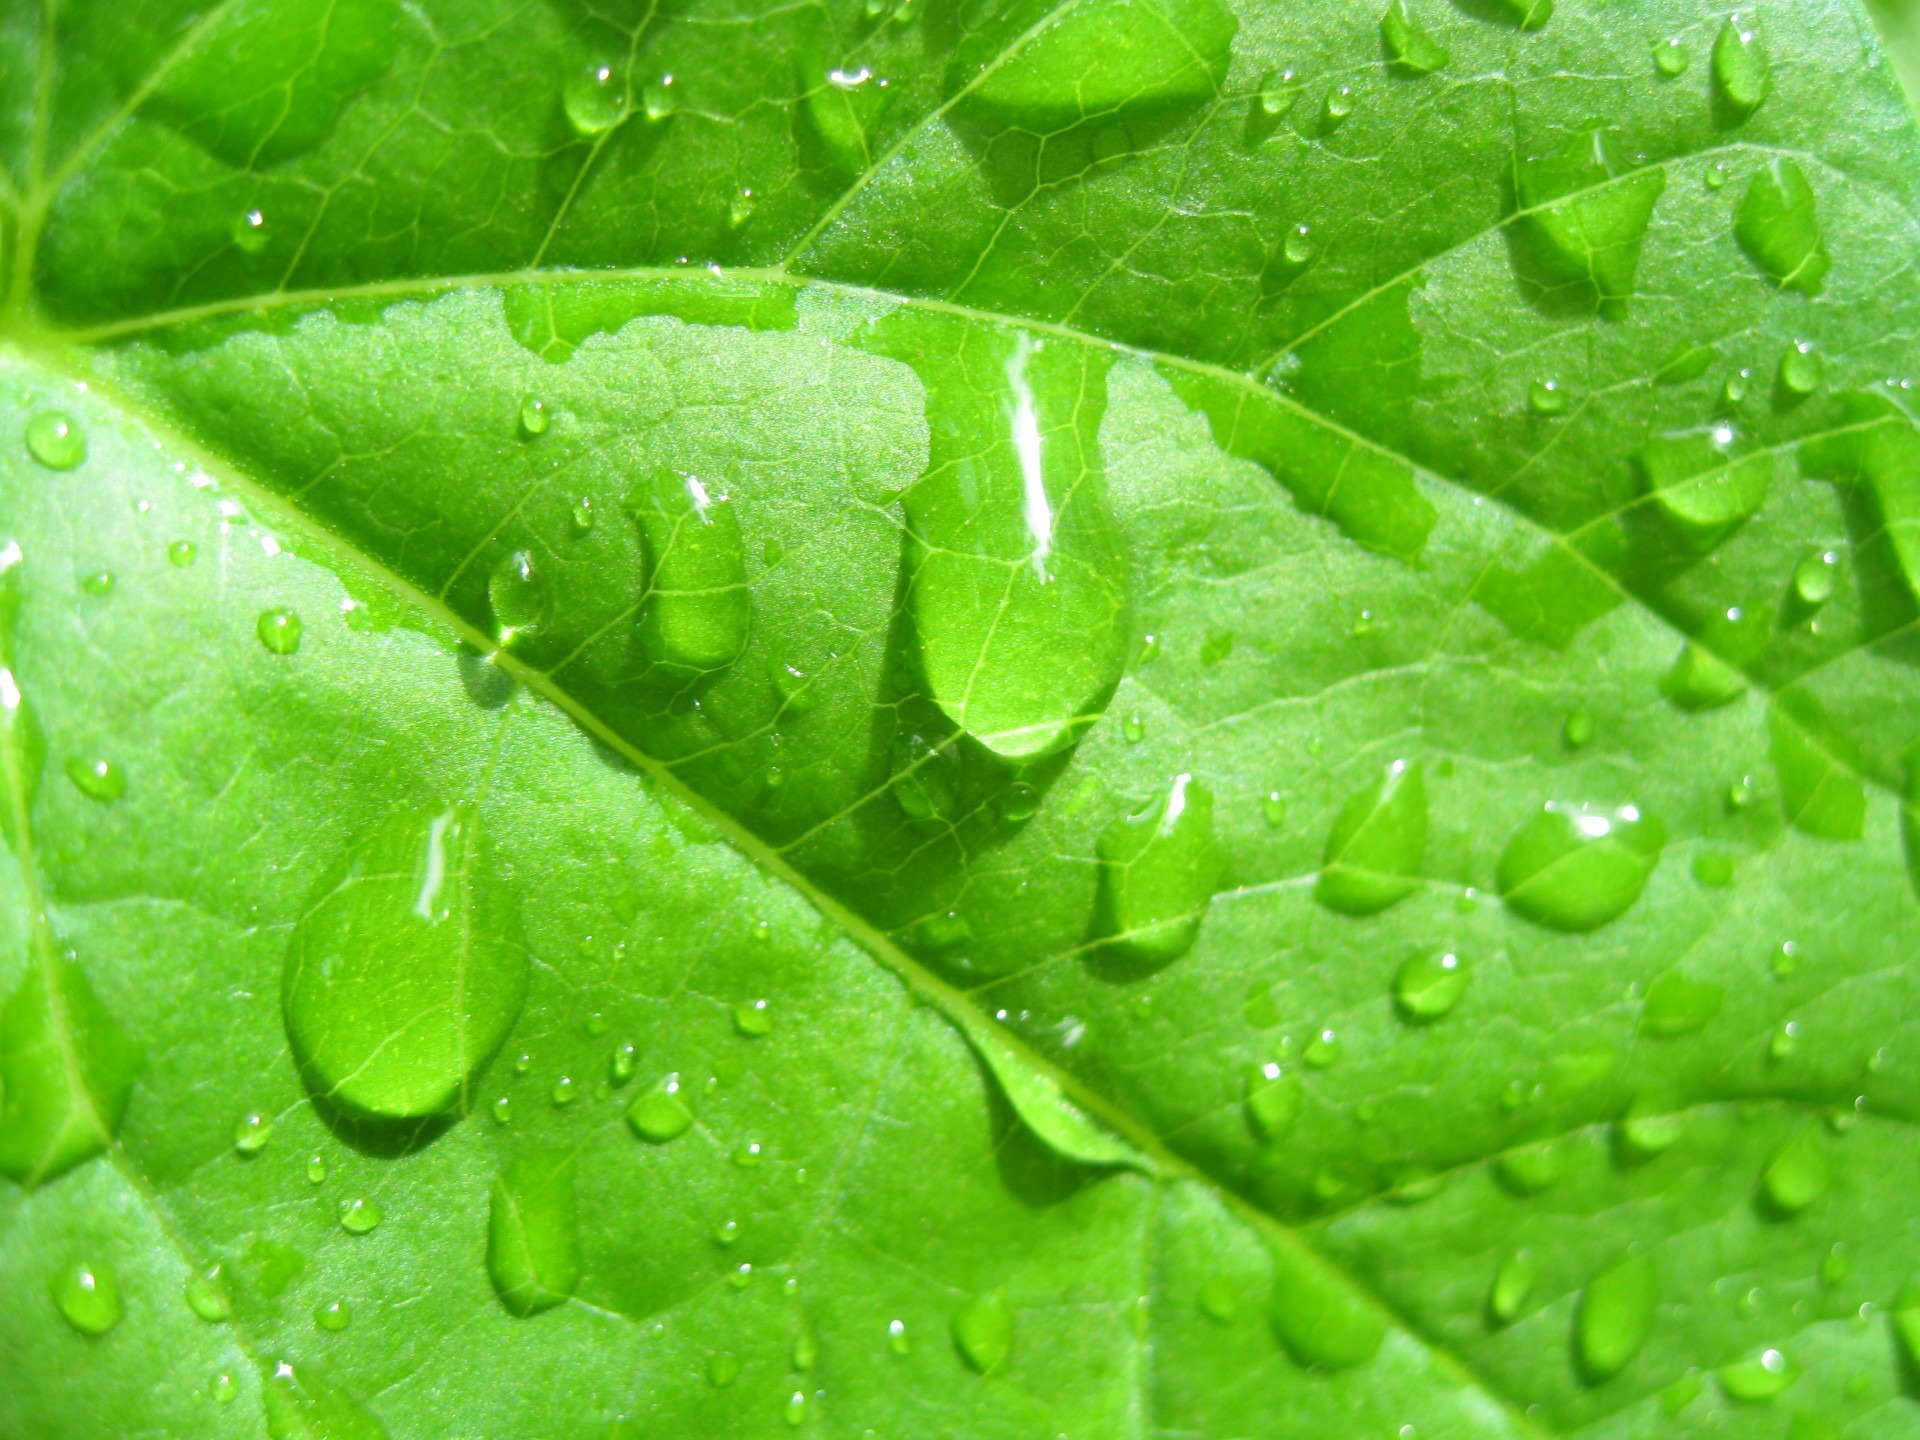
water, nature, drop, dew, plant, rain, leaf, flower, green, close up, leaves, drops, moisture, macro photography, green algae, annual plant, plant stem, astronira